Ferdinand de Lanoye

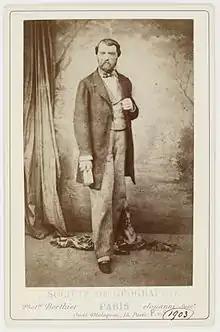
Portrait

He was born in Gray, Haute-Saône, to a mother of Danish descent and a father who was a Napoleonic Captain. He studied in Avignon, where his history teacher was Hyacinthe Morel. Since Lanoye's father's Napoleonic associations made him unpopular in the Bourbon Restoration, Lanoye initially found it hard to start a public career. A volume of poetry, "Songs and Dreams" (1838) led to a friendship with Pierre-Jean de Béranger.